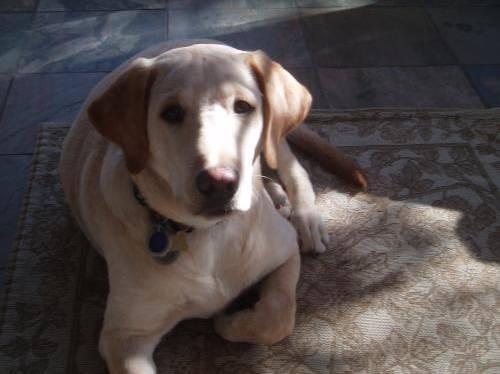
dog